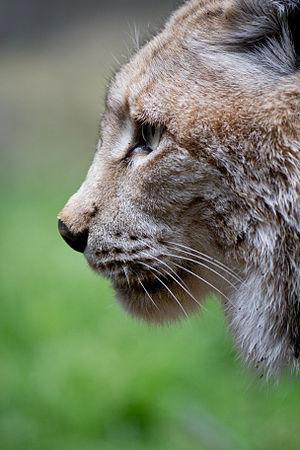
Lynx boréal, Lynx d'Eurasie, Lynx commun ou Loup-cervier (Lynx lynx) au Zoo de Madrid, Espagne. Polski: Ryś euroazjatycki (Lynx lynx) w